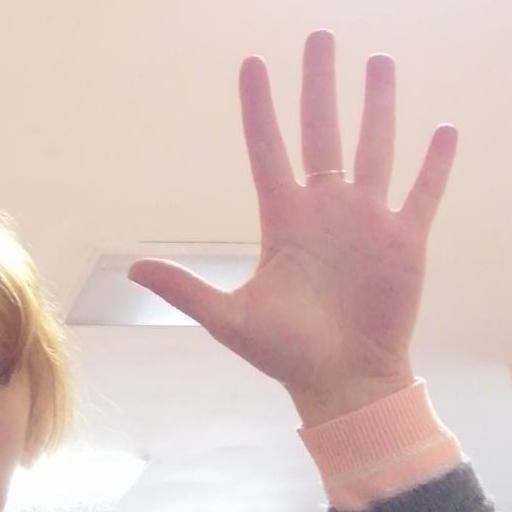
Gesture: palm